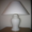
Label: lamp